Arnsburger

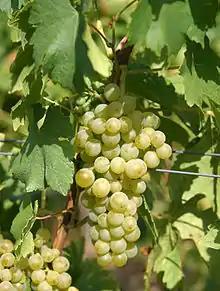
Arnsburger grapes

Arnsburger is a white variety of grape used for wine. It was created 1939 by Heinrich Birk (1898-1973) at the Geisenheim Grape Breeding Institute by crossing two clones of Riesling, clone 88 and clone 64. Arnsburger did not receive varietal protection until 1984. It was named after Arnsburg Abbey, a ruin of a Cistercian abbey in Wetterau, as a homage of the importance of Cistercians in the history of German wine.